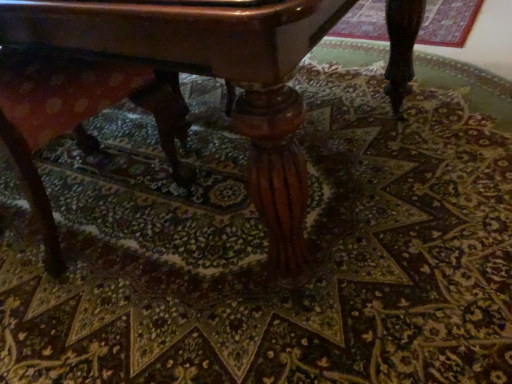
Question: Locate a point on the wooden swivel chair at lower left. Your answer should be formatted as a tuple, i.e. [(x, y)], where the tuple contains the x and y coordinates of a point satisfying the conditions above. The coordinates should be rounded to three decimal places, indicating the absolute pixel location of the point in the image.
Answer: [(0.152, 0.305)]